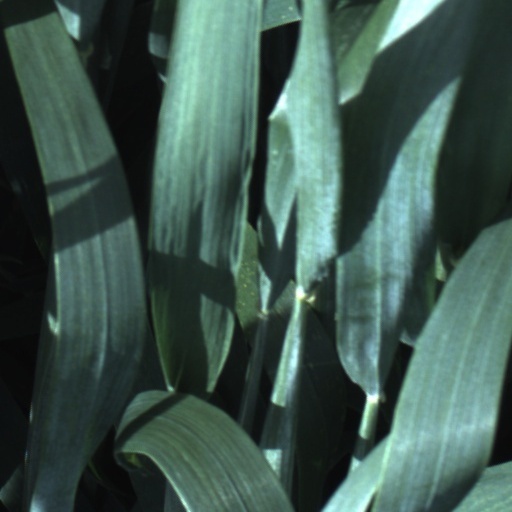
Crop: wheat